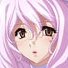
Portrait style: Anime Portrait